Varatella

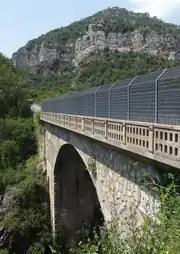
A bridge on the Varatella

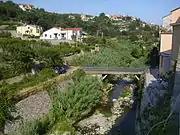
The Varatella in Toirano

The river is formed at elevation by the confluence of two streams, Rio della Valle and Rio di Carpe, in the comune of Toirano. The river then flows through the Valle Varatella and crosses the centre of Toirano, where it receives from right the waters of rio Barescione, its main tributary. Heading south-east the Varatella reaches Borghetto Santo Spirito and ends its course in the Ligurian Sea, after being crossed by Autostrada A10, Genoa–Ventimiglia railway and "Aurelia" national road.